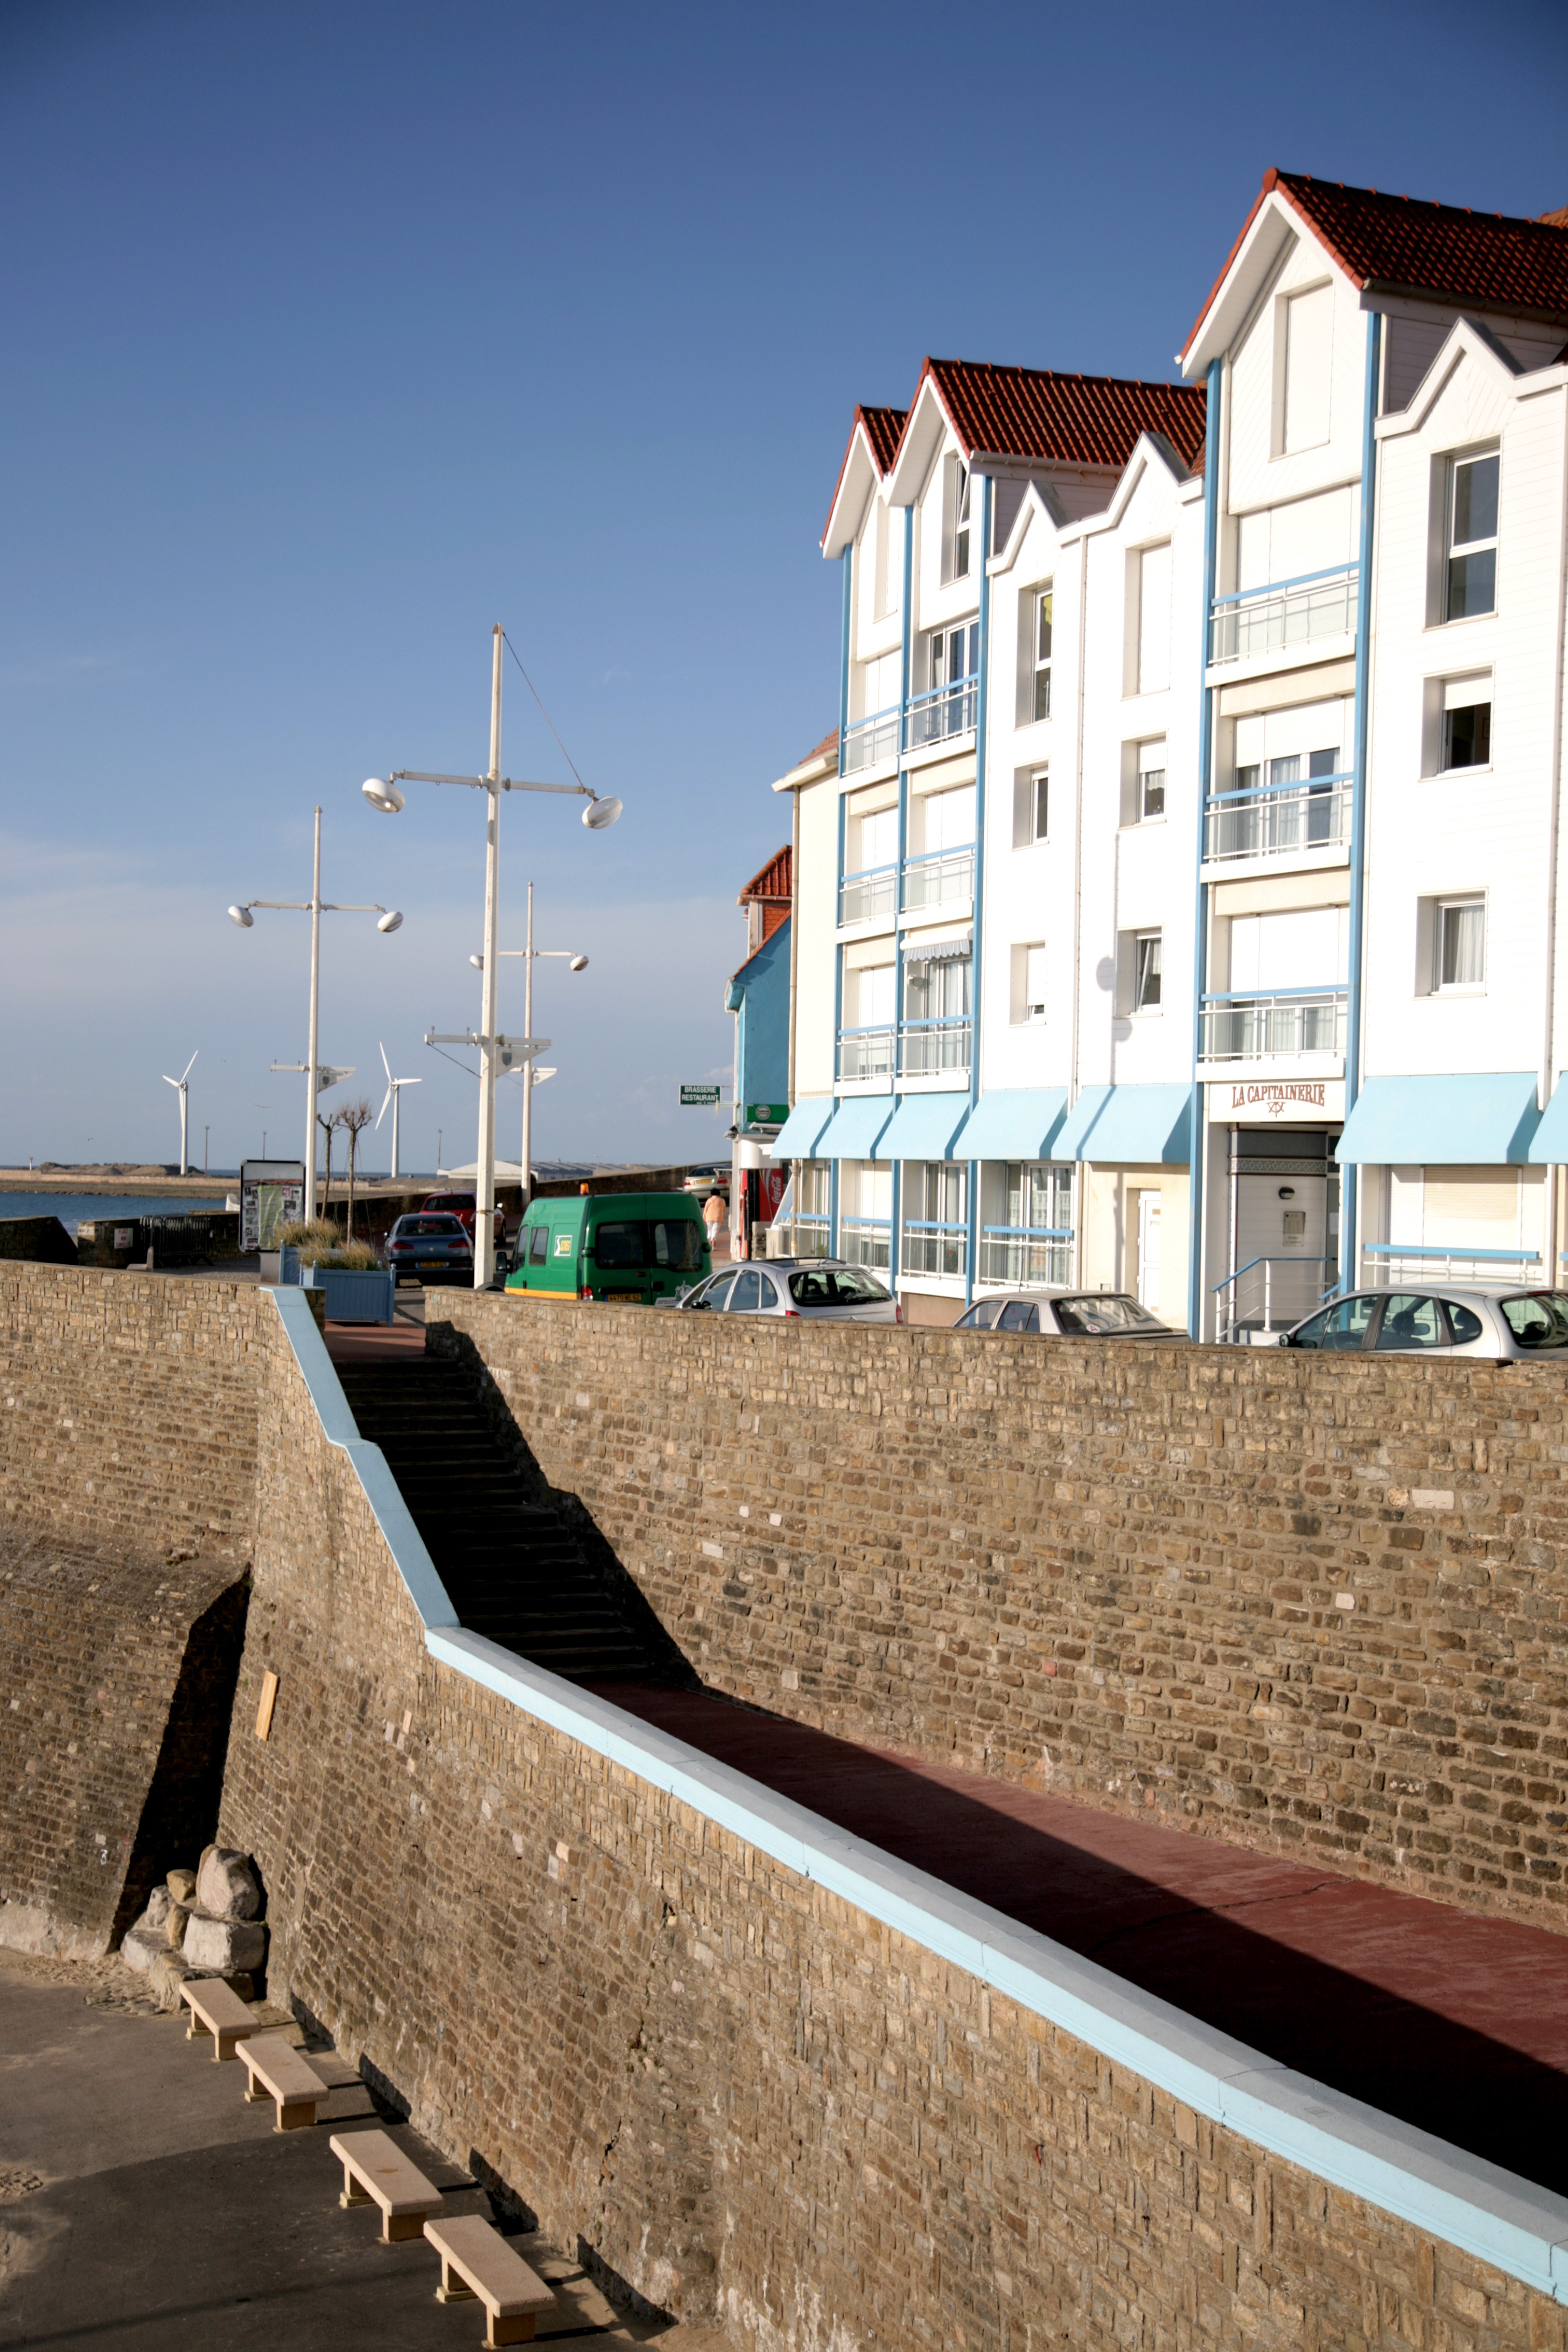
beach, sea, coast, architecture, boardwalk, house, walkway, vacation, france, waterway, arquitectura, francia, promenade, frankrijk, frankreich, frontdemer, architektur, paseomaritimo, seafront, pasdecalais, cotedopale, pasdecaials, leportel